United States Air Force

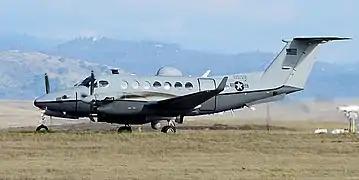
An MC-12W Liberty at Beale AFB

The fighter aircraft of the USAF are small, fast, and maneuverable military aircraft primarily used for air-to-air combat. Many of these fighters have secondary ground-attack capabilities, and some are dual-roled as fighter-bombers (e.g., the F-16 Fighting Falcon); the term "fighter" is also sometimes used colloquially for dedicated ground-attack aircraft, such as the F-117 Nighthawk. Other missions include interception of bombers and other fighters, reconnaissance, and patrol. The F-16 is currently used by the USAF Air Demonstration squadron, the Thunderbirds, while a small number of both man-rated and non-man-rated F-4 Phantom II are retained as QF-4 aircraft for use as full-scale aerial targets (FSATs) or as part of the USAF Heritage Flight program. These extant QF-4 aircraft are being replaced in the FSAT role by early model F-16 aircraft converted to QF-16 configuration. The USAF had 2,025 fighters in service as of September 2012.